Celebration (Madonna album)

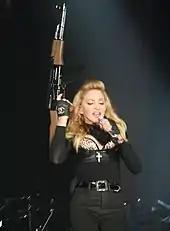
During The MDNA Tour (2012), "Revolver" was performed as the second song of the show.

Worldwide, "Celebration" has sold about four million copies. In the United States, "Celebration" debuted at number seven, with 72,000 copies sold in its first week. It was present on the chart for a total of 12 weeks and was certified gold by the Recording Industry Association of America (RIAA) on November 23, 2009, indicating shipment of 500,000 units. In April 2010, the album got a boost in sales from the "Glee" episode titled "The Power of Madonna". The album re-entered the "Billboard" 200 at position 85 with sales of 6,000 and a 219% gain. In February 2012 after her appearance on the Super Bowl XLVI halftime show, the album again entered the "Billboard" 200 at number 24 with sales of 16,000 copies and a 1,341% gain from previous week. In Canada, the album debuted at the top of the Canadian Albums Chart, with sales of 17,000 copies.